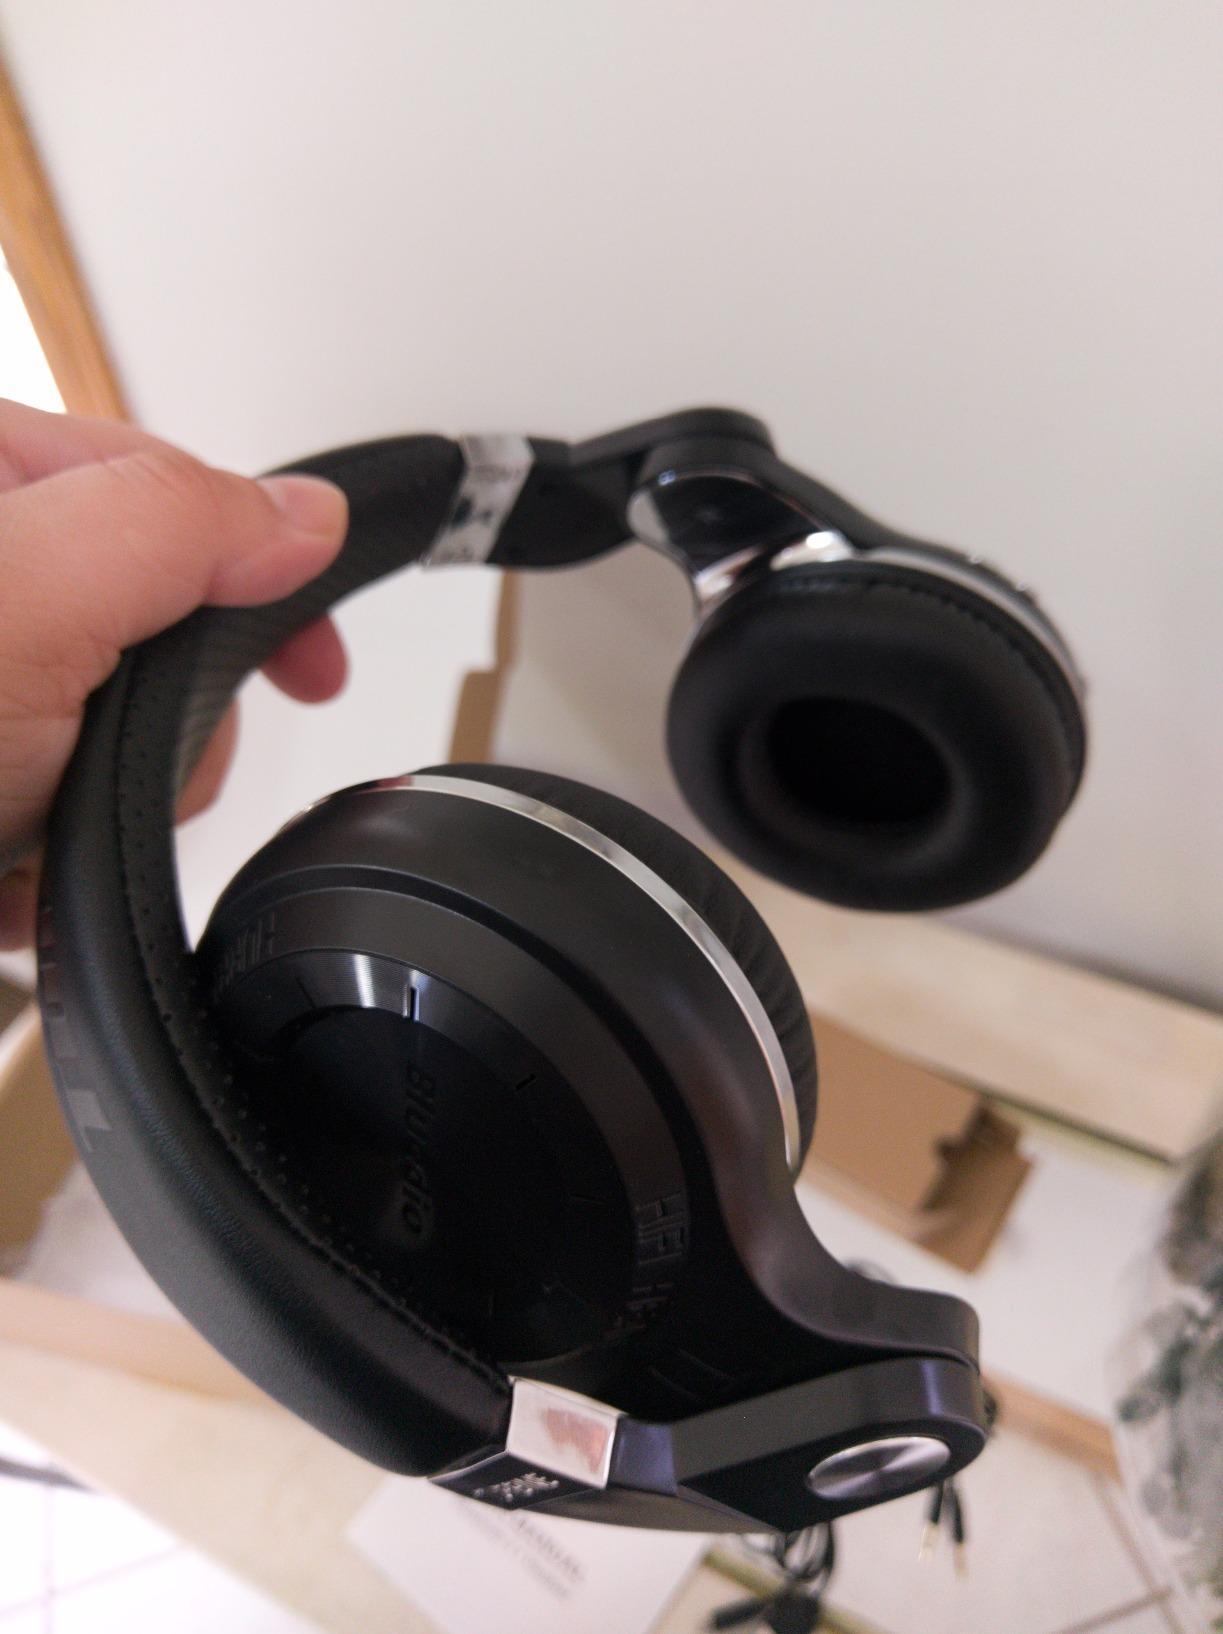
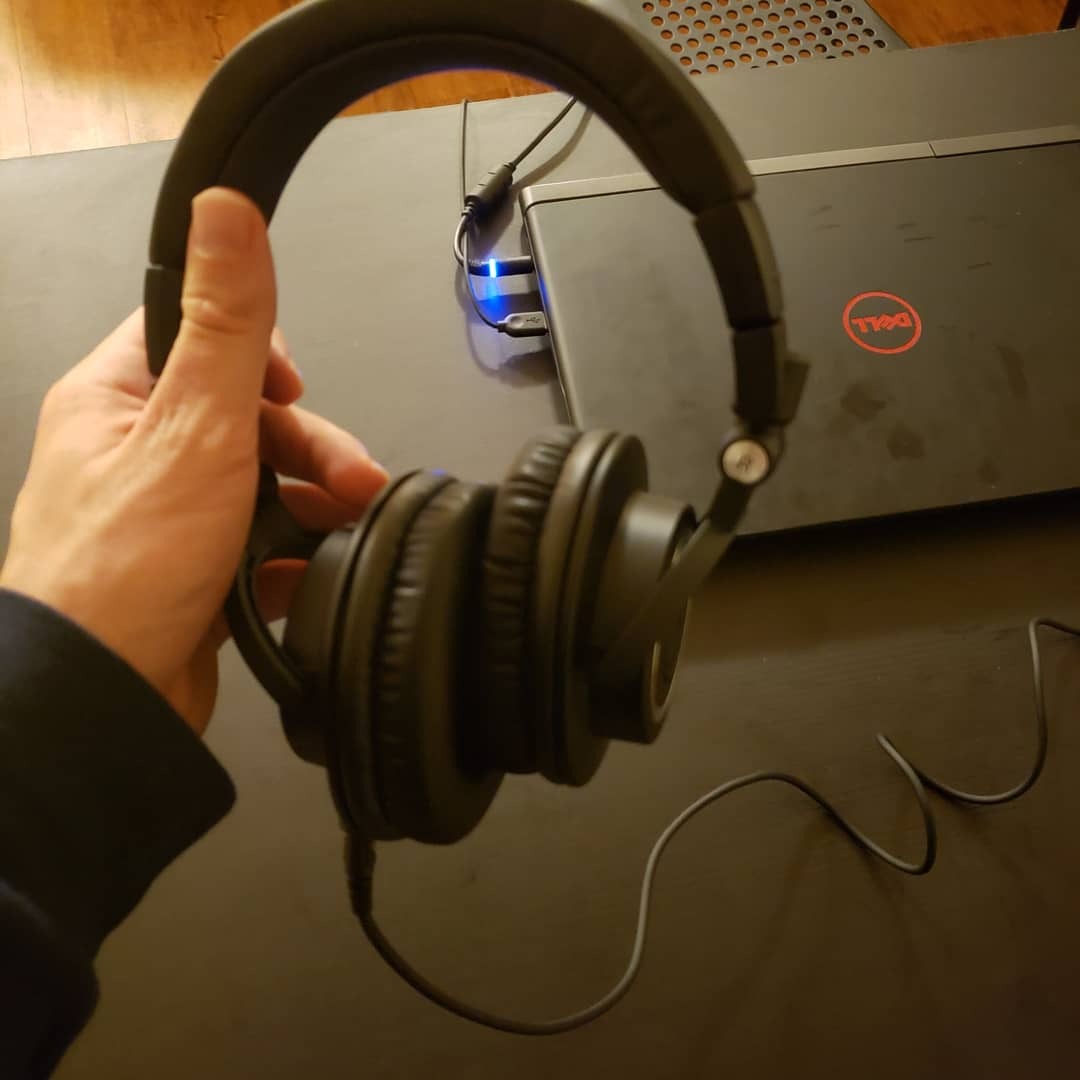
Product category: headphones
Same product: no